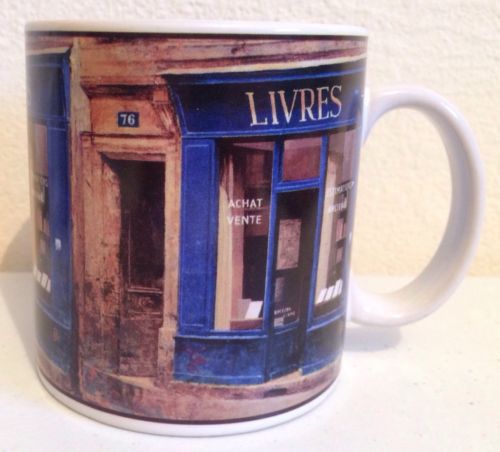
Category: mug